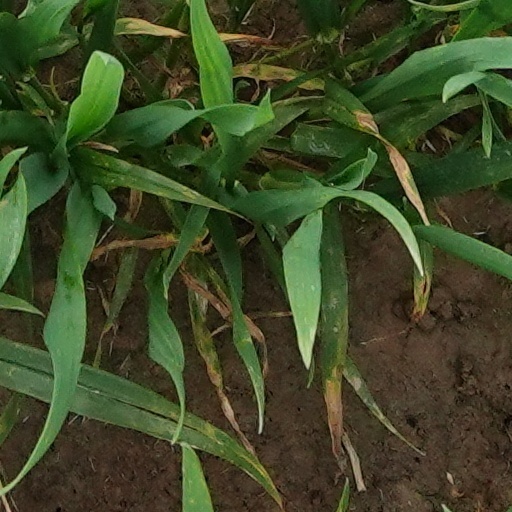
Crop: wheat